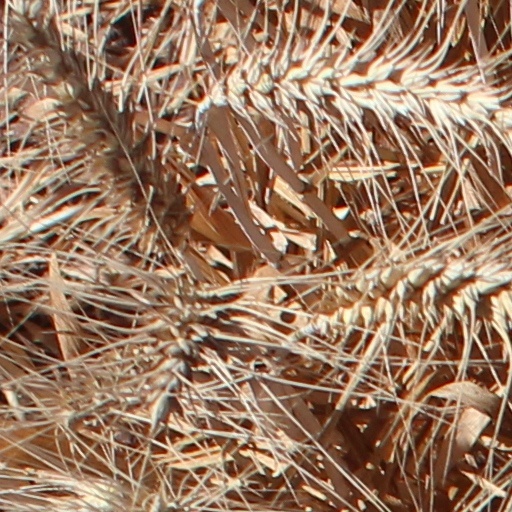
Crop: wheat